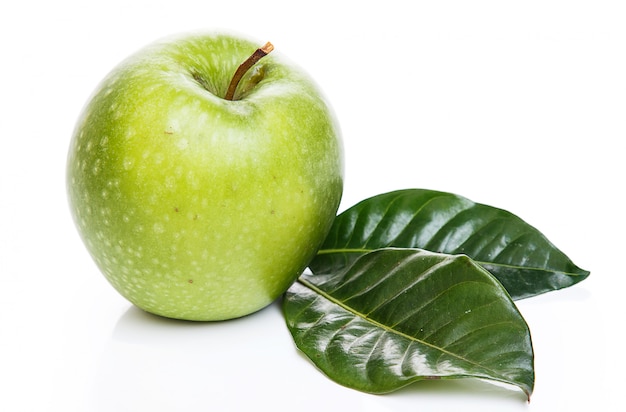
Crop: apple
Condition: healthy